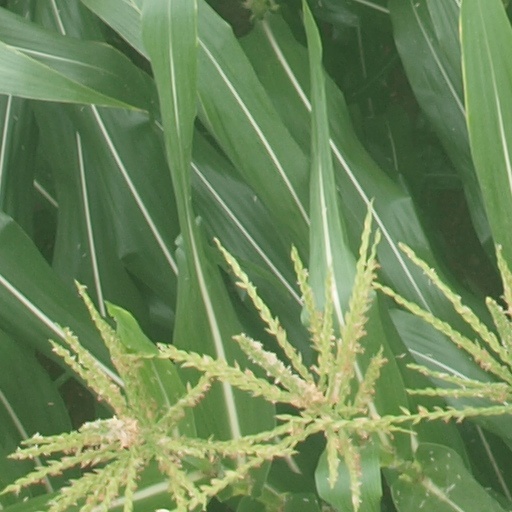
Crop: maize; corn